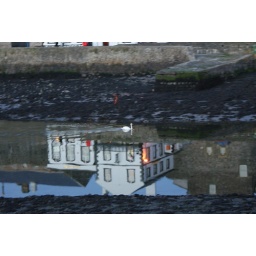
Caernarfon Castle and the surround buildings reflected in the water with a swan swimming past.